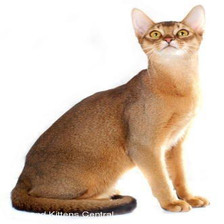
Species: cat
Breed: Abyssinian